Greene Vardiman Black

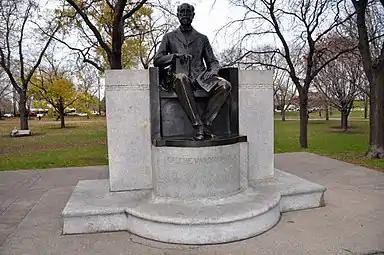
GV Black Statue in Lincoln Park

Black is considered the father of modern dentistry. His statue can be found at the very southern edge of Chicago's Lincoln Park, at North Avenue, facing down Astor Street. He was also inducted in the International Hall of Fame of Dentistry of the Pierre Fauchard Academy on February 25, 1995.